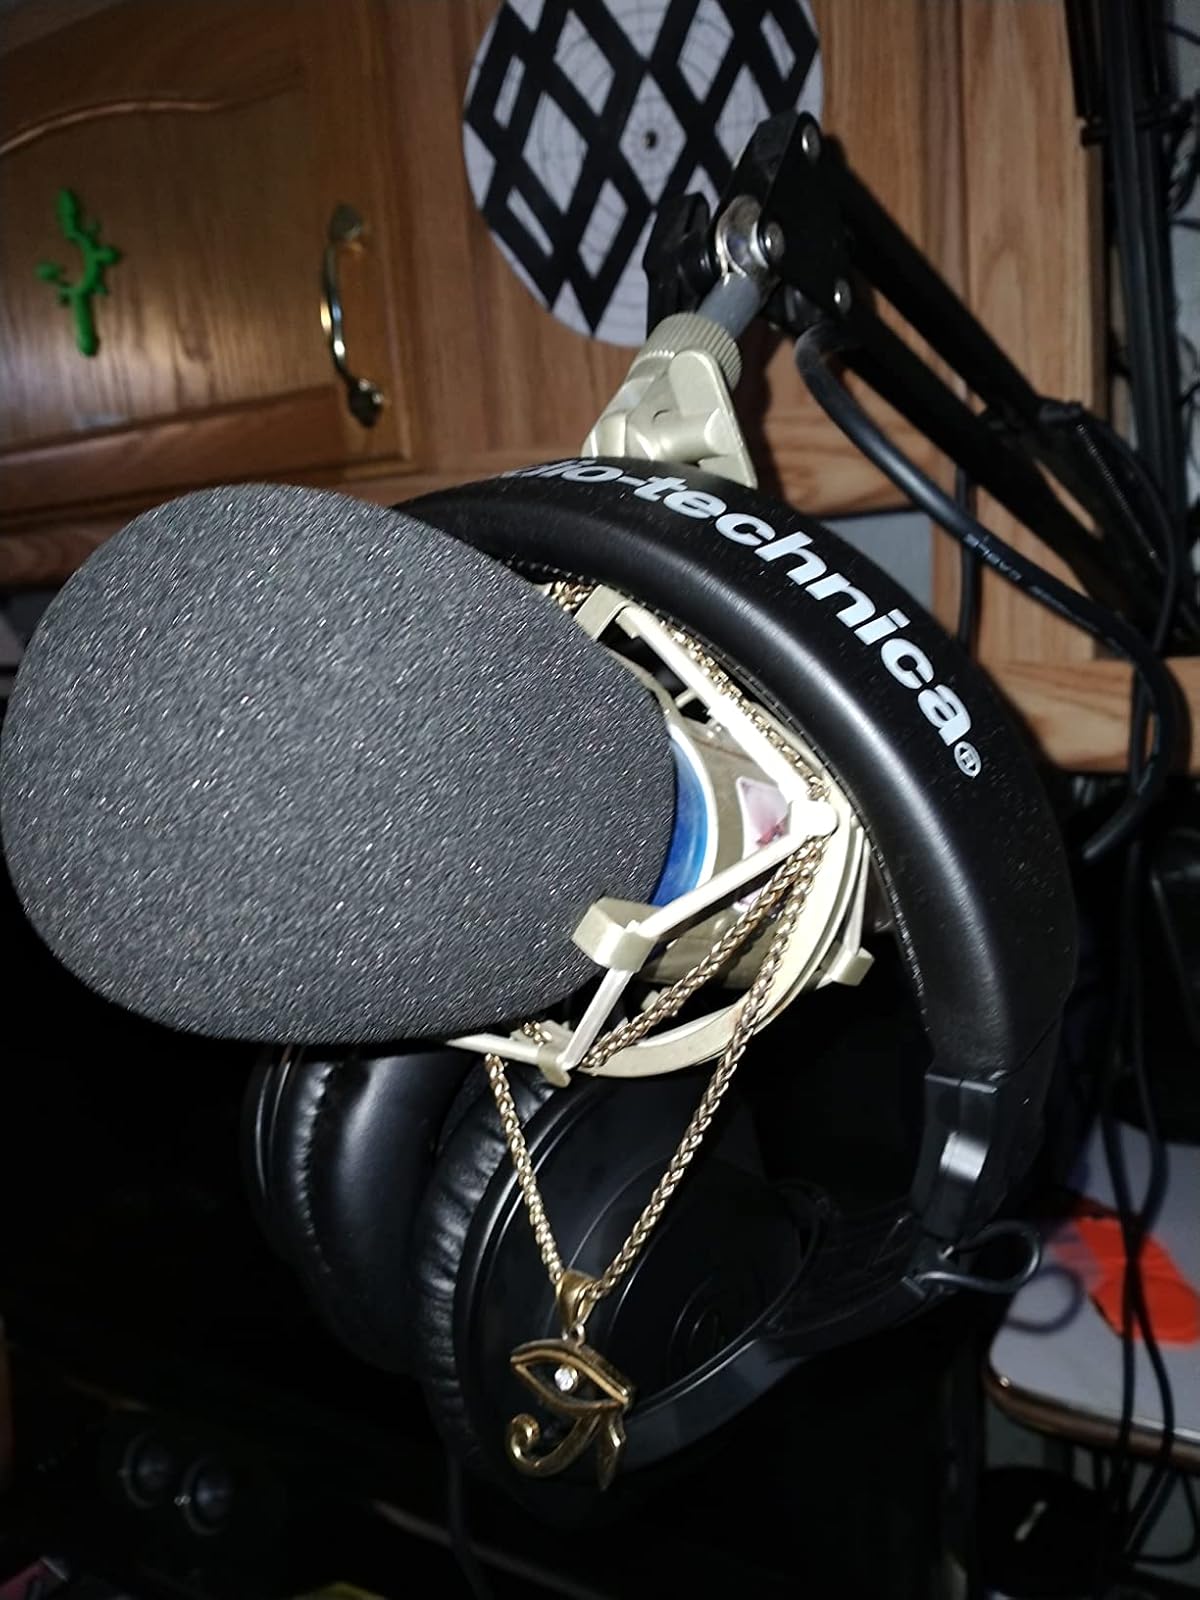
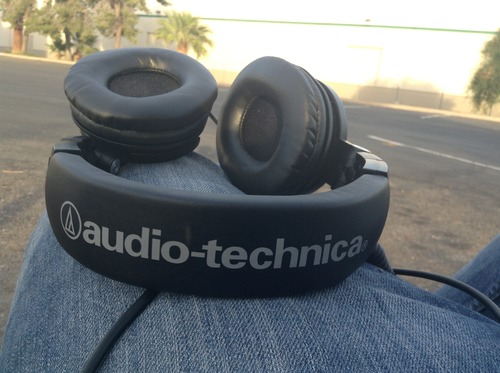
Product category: headphones
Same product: no